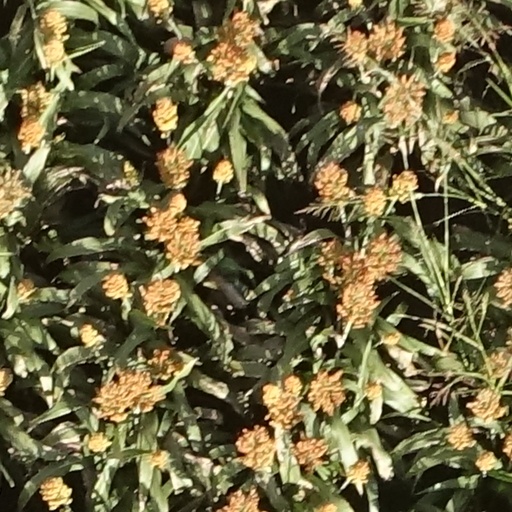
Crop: sorghum